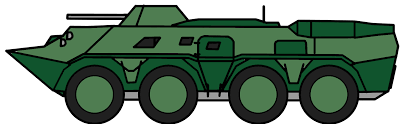
Label: BTR